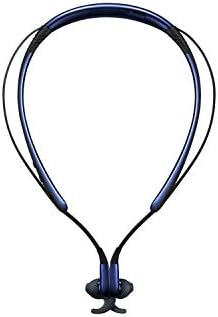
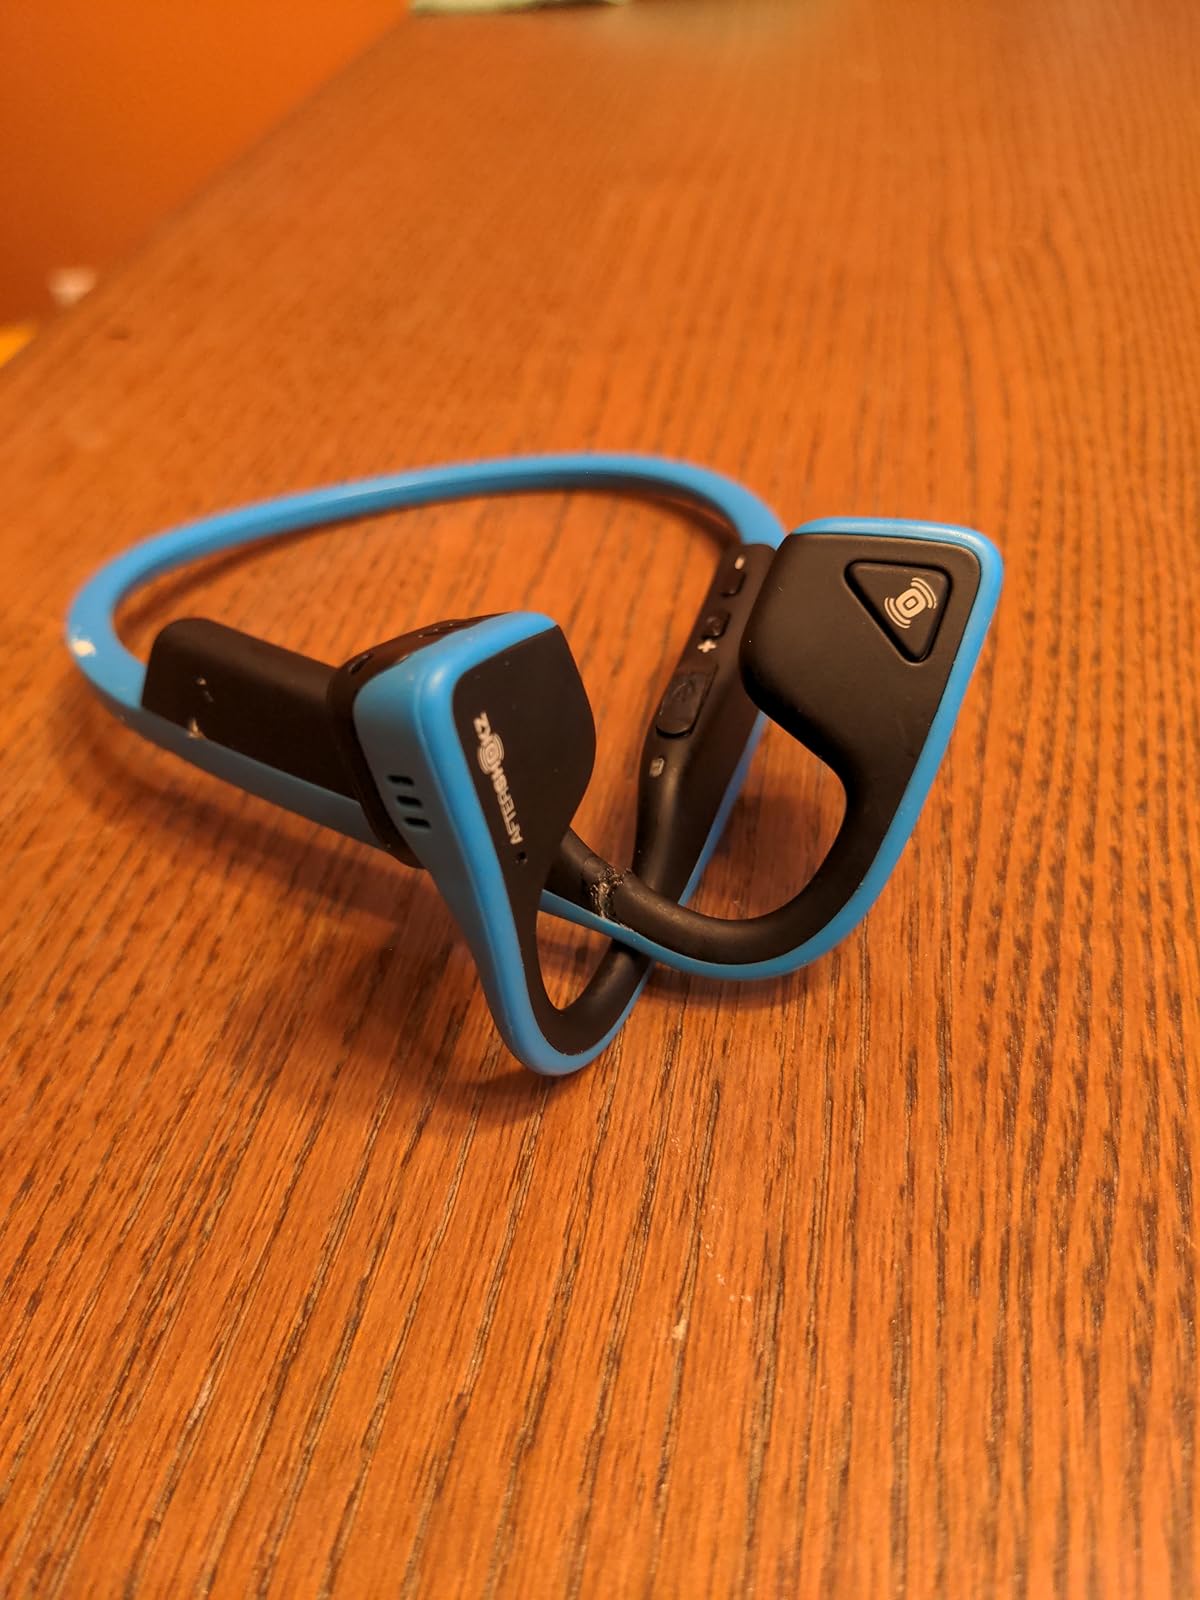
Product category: headphones
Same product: no